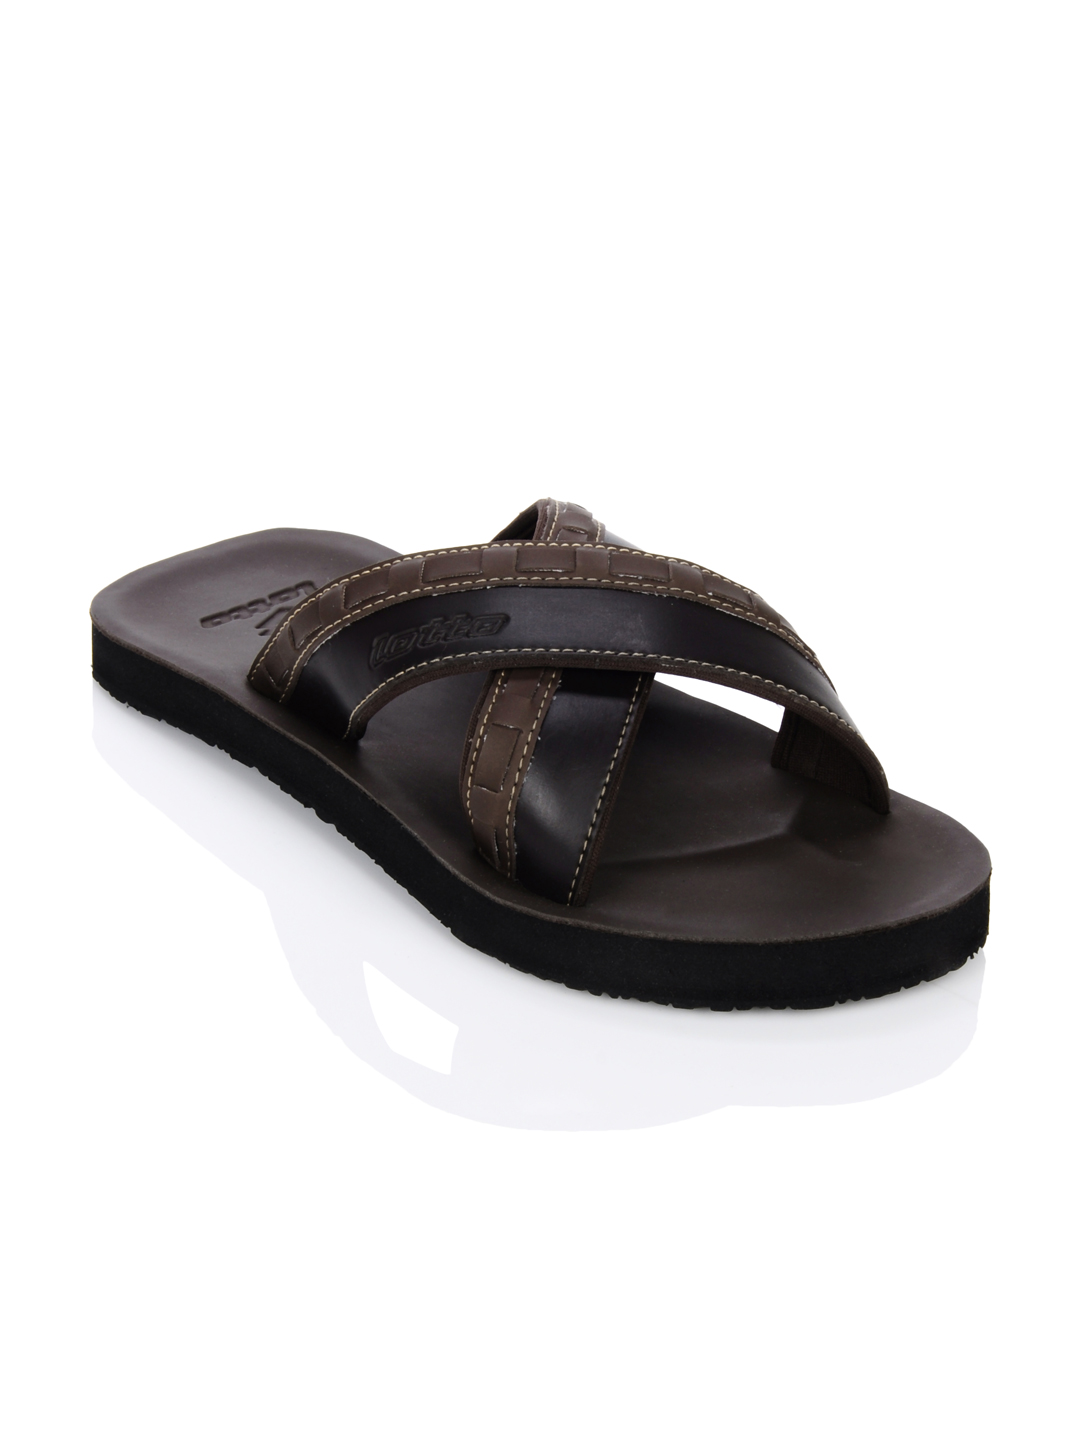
Lotto Men Caesar Cross Brown Sandals
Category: Footwear / Sandal / Sandals
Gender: Men
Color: Brown
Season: Summer 2012
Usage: Casual